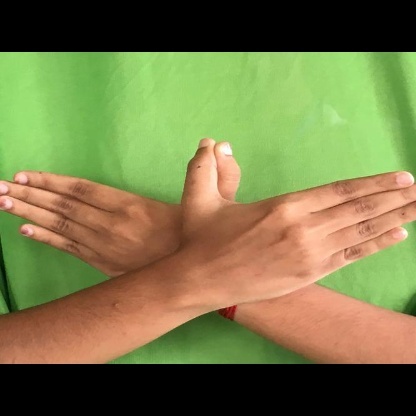
Mudra: Garuda